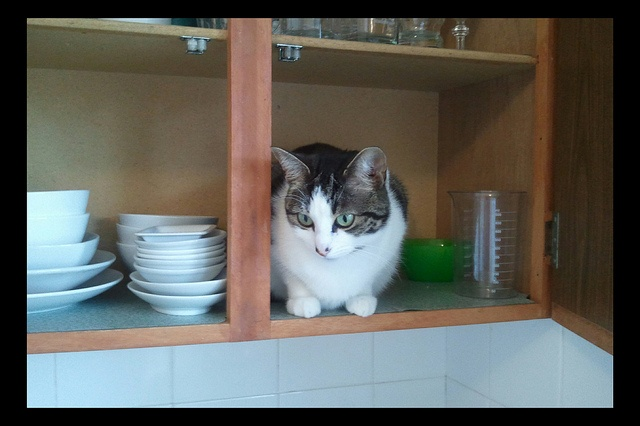
The brown and white cat is on the kitchen shelf next to the dishes.
a cat is sitting on a shelf with the dishes
A small cat sitting inside a wooden cabinet .
A gray and white cat lady in one of the cabinets.
Cat sitting inside kitchen cabinet, near the dishes.